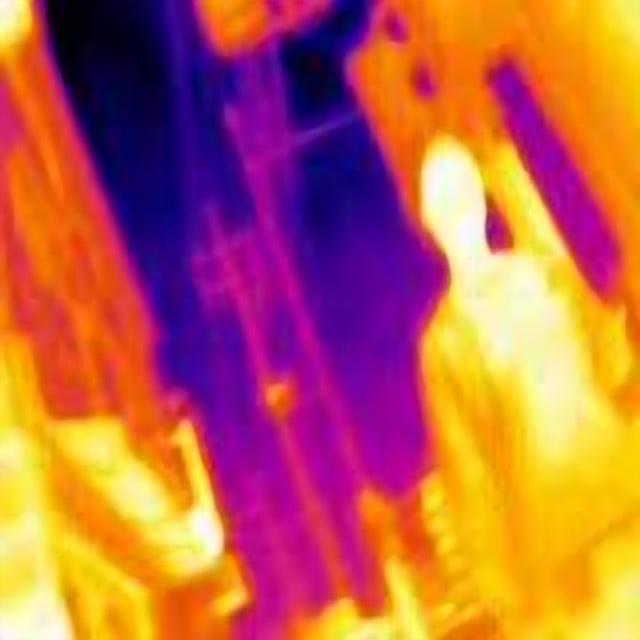
Detected objects:
label: person